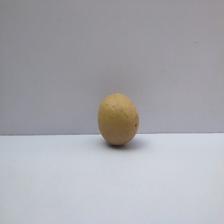
Size: Small